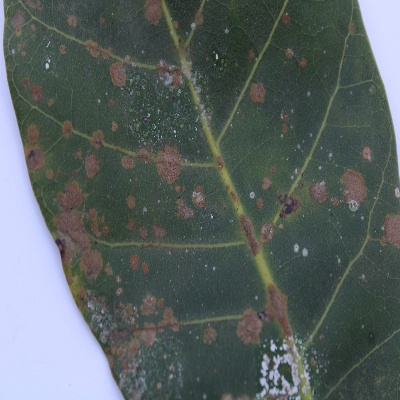
Crop: Cashew
Condition: red rust